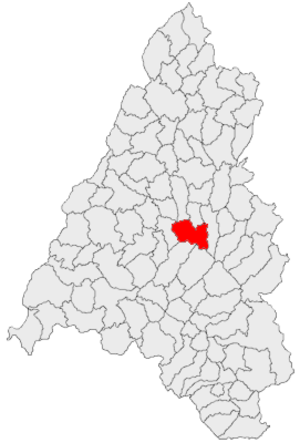
Vârciorog est une commune roumaine du județ de Bihor, en Transylvanie, dans la région historique de la Crișana et dans la région de développement Nord-Ouest.